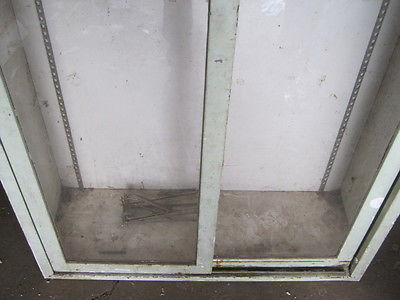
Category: cabinet